Veterans Memorial Parkway

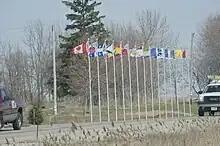
Flagpoles along the southbound lanes of Veterans Memorial Parkway near the Highway 401 interchange

The Veterans Memorial Parkway is a 13.4 km (8.3 mi) expressway located within London, Ontario. The parkway begins at Wilton Grove Road, immediately south of Highway401, and travels north to Clarke Road, which it continues as northwards.